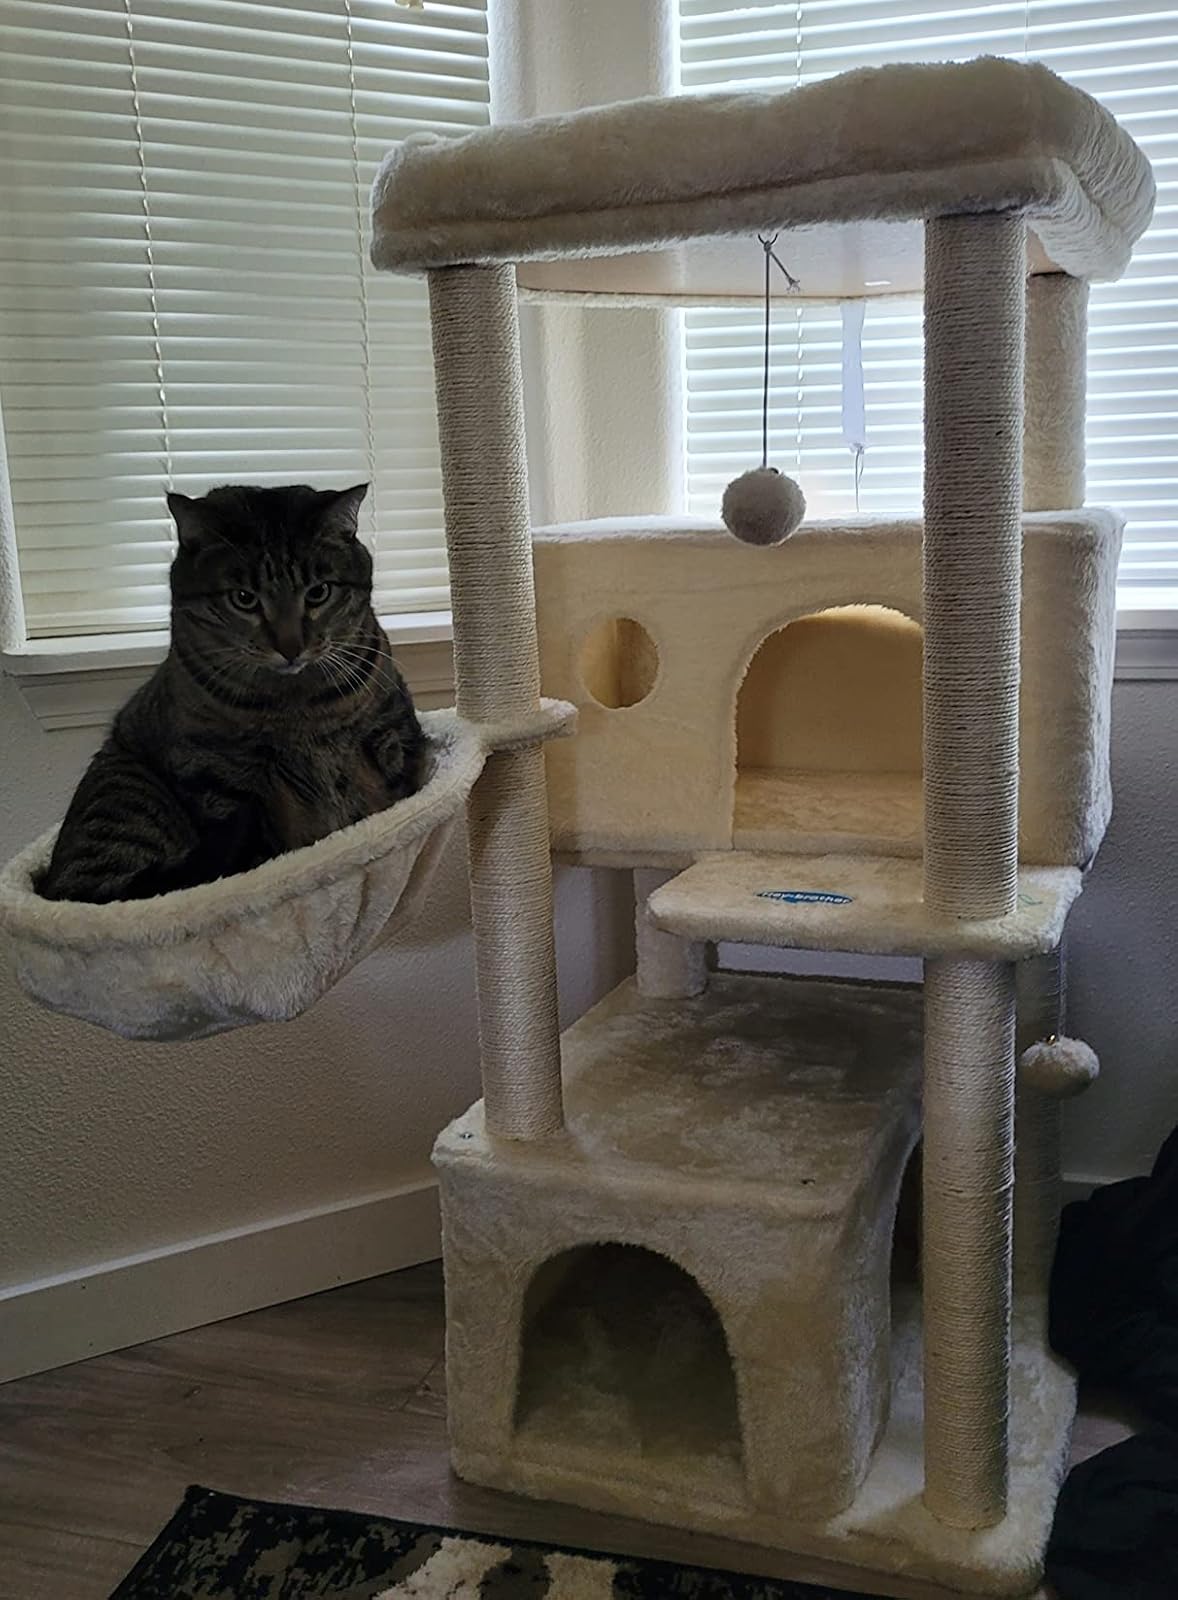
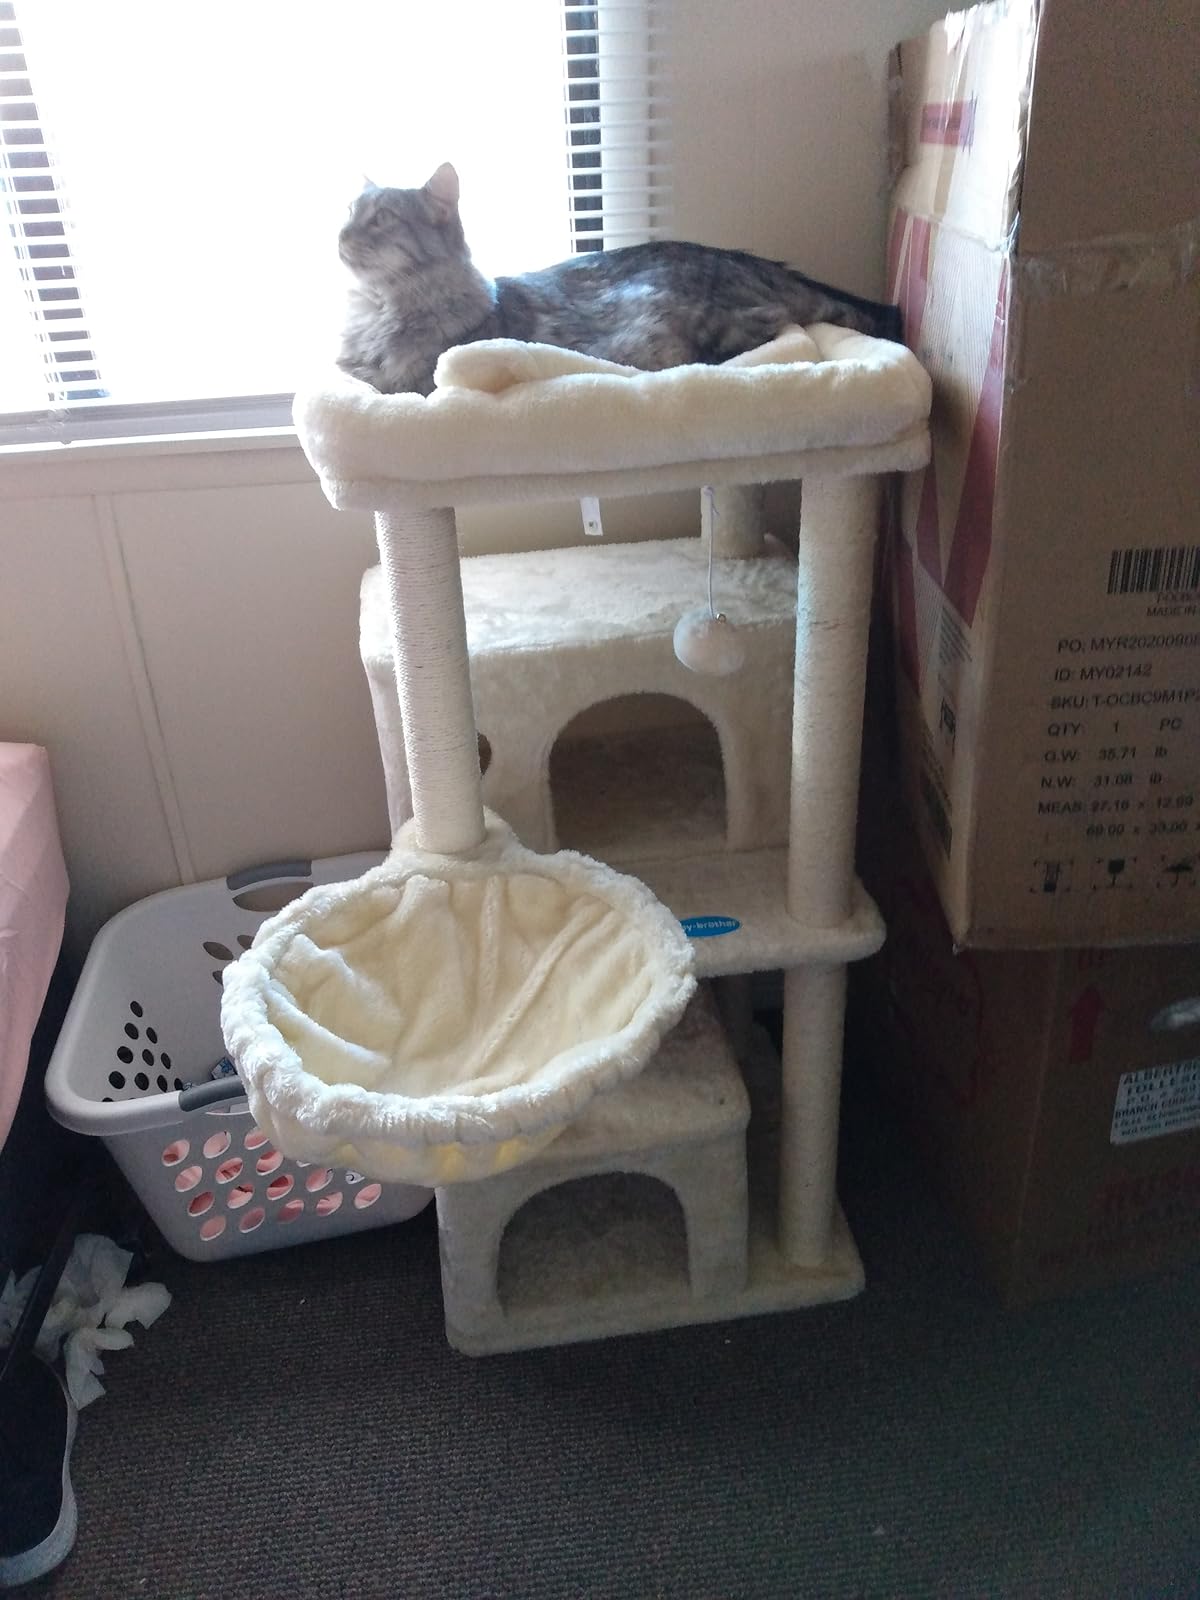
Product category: items_cat tree
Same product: yes